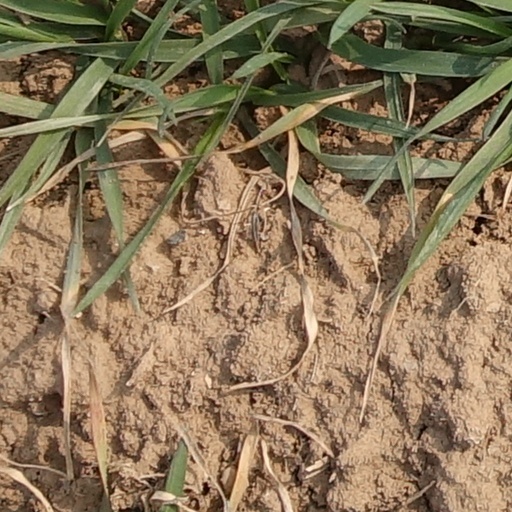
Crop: wheat